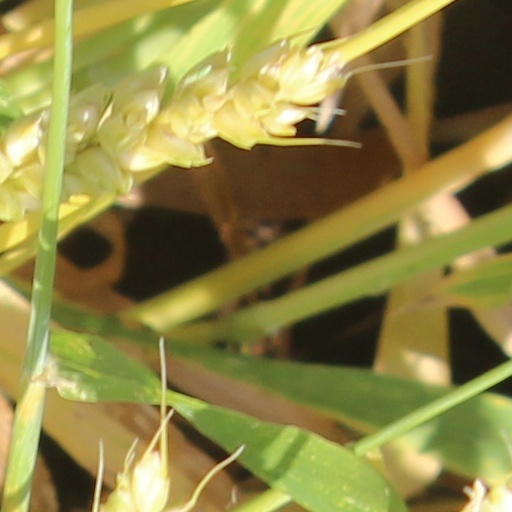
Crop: wheat